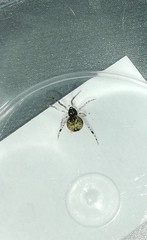
Species: Parasteatoda_tepidariorum